Dolphin's Nose

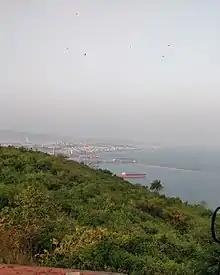
Visakhapatnam port from Lighthouse

A lighthouse on this hill guides ships to enter Visakhapatnam Port. The lighthouse currently uses 7 million candle power that covers up to a distance of 64 kilometers.